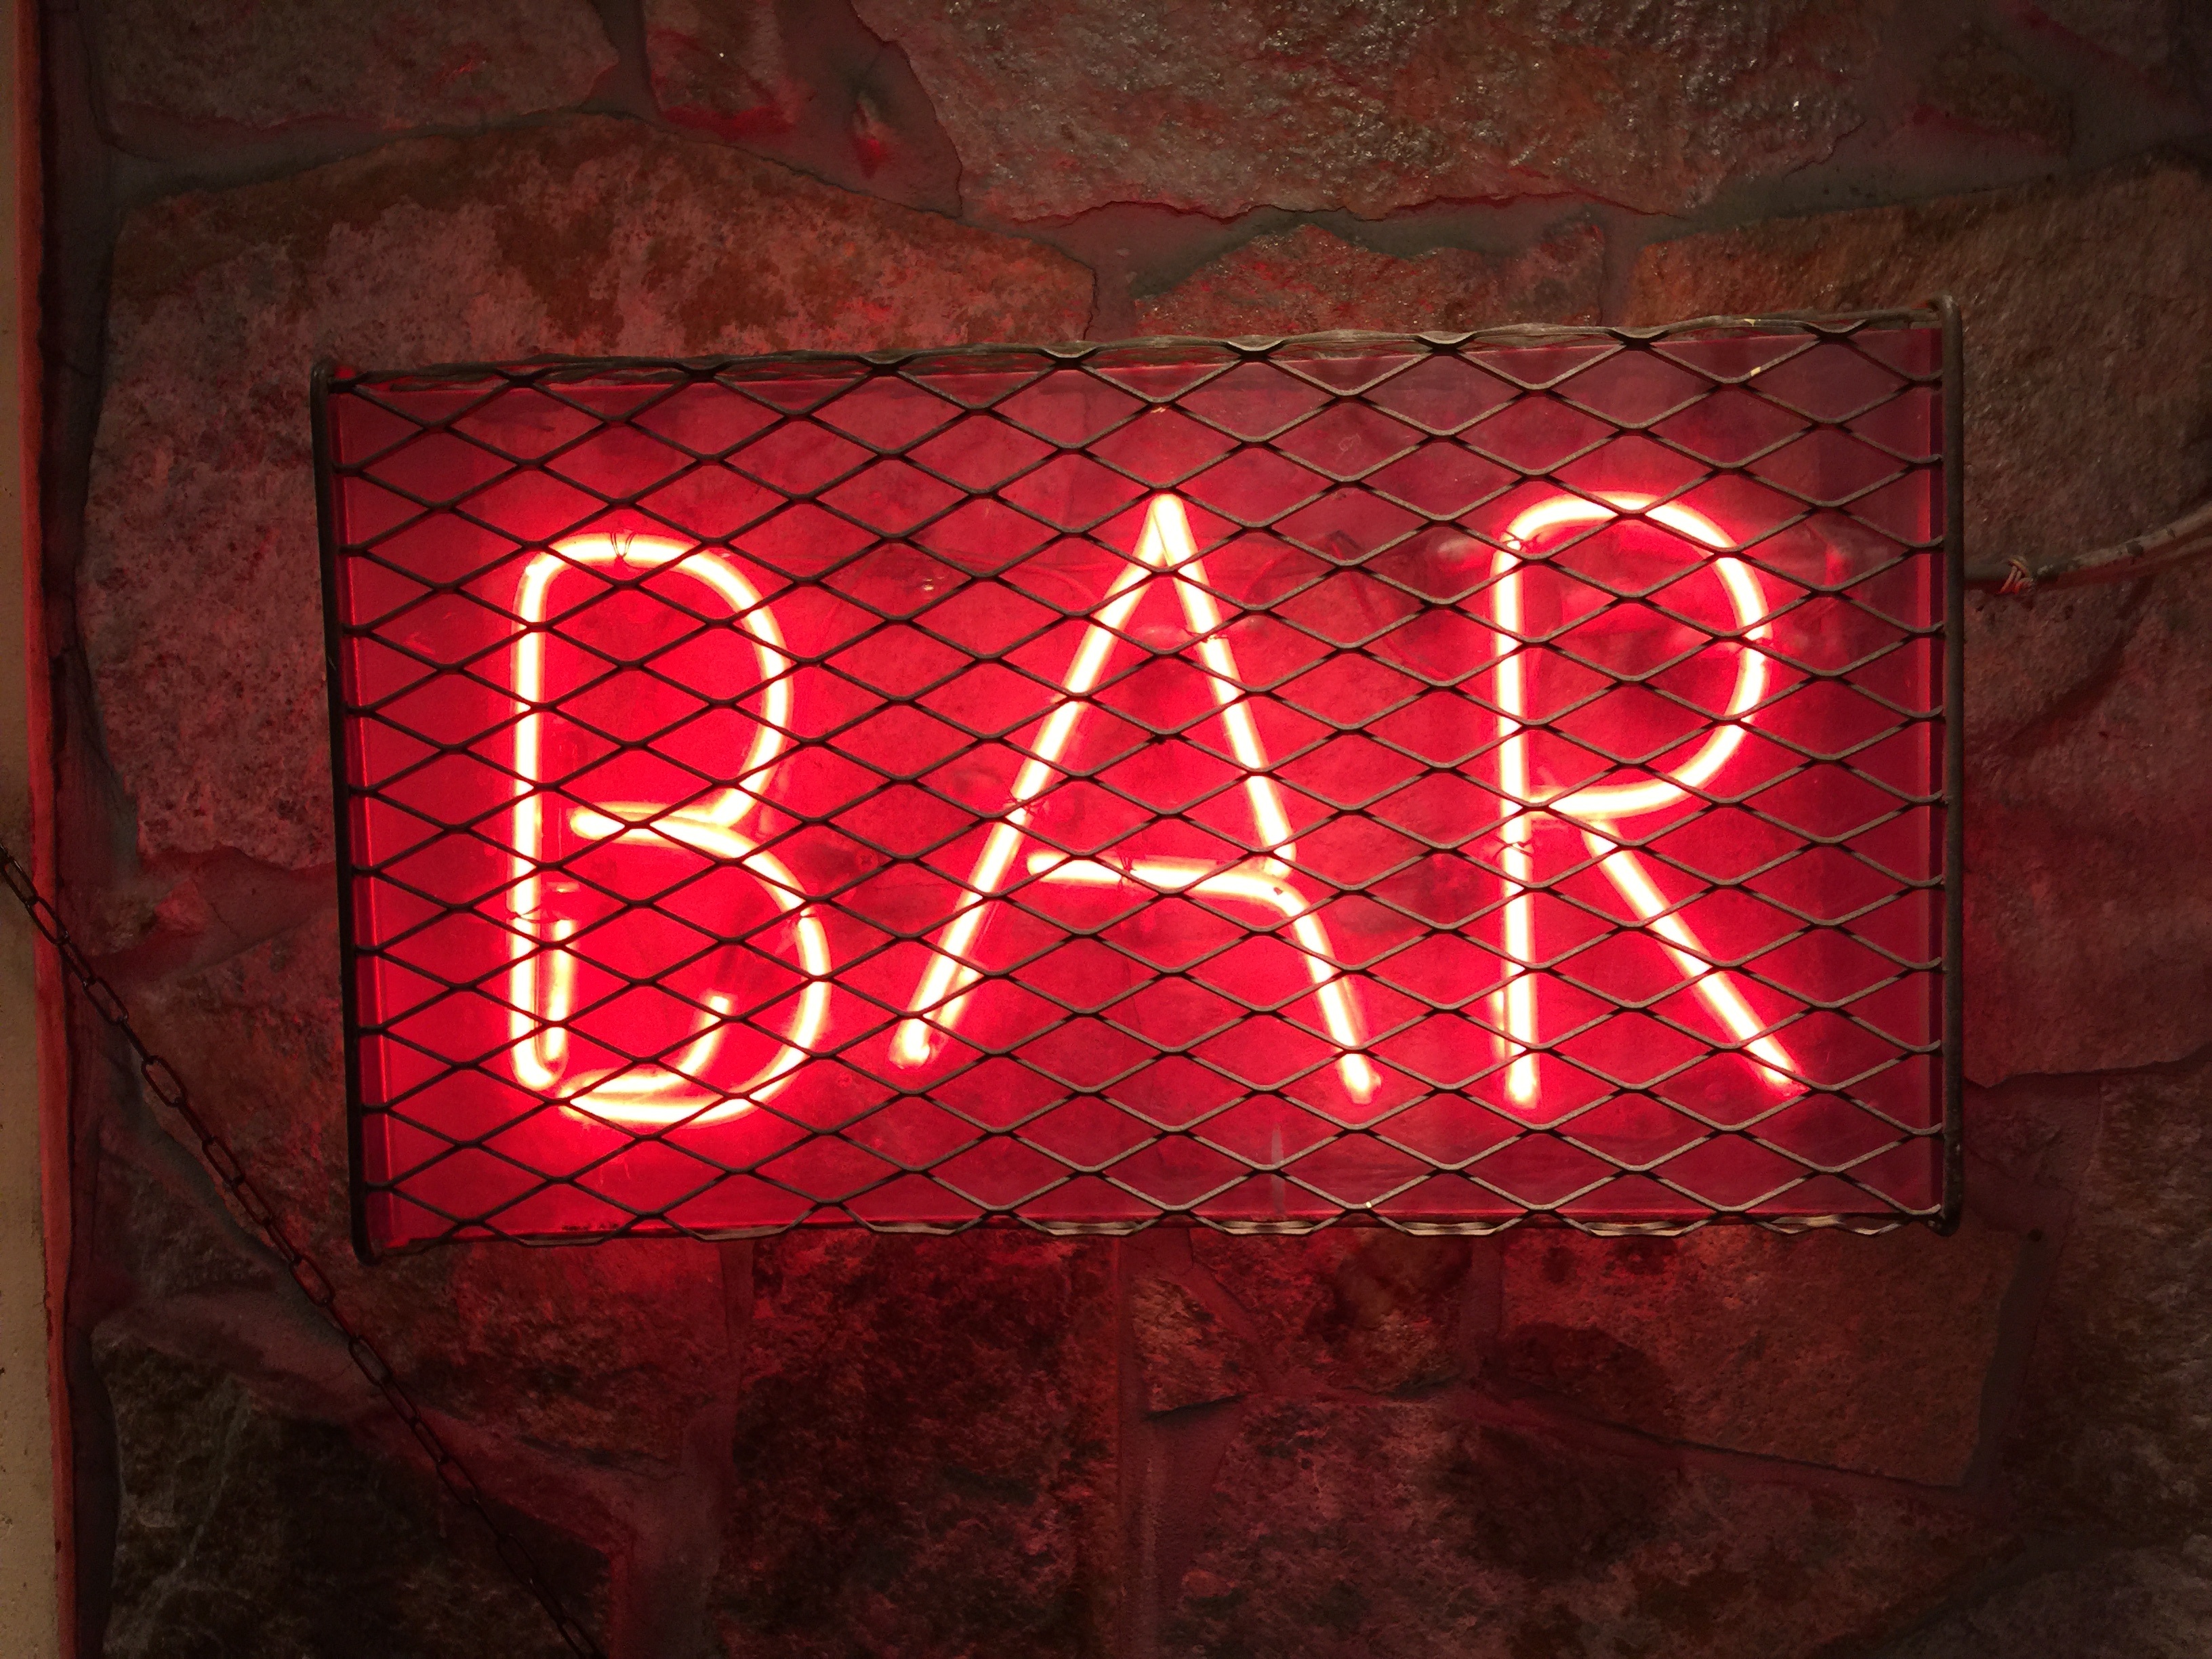
light, wall, dark, bar, sign, red, color, darkness, lighting, neon, art, symmetry, shape